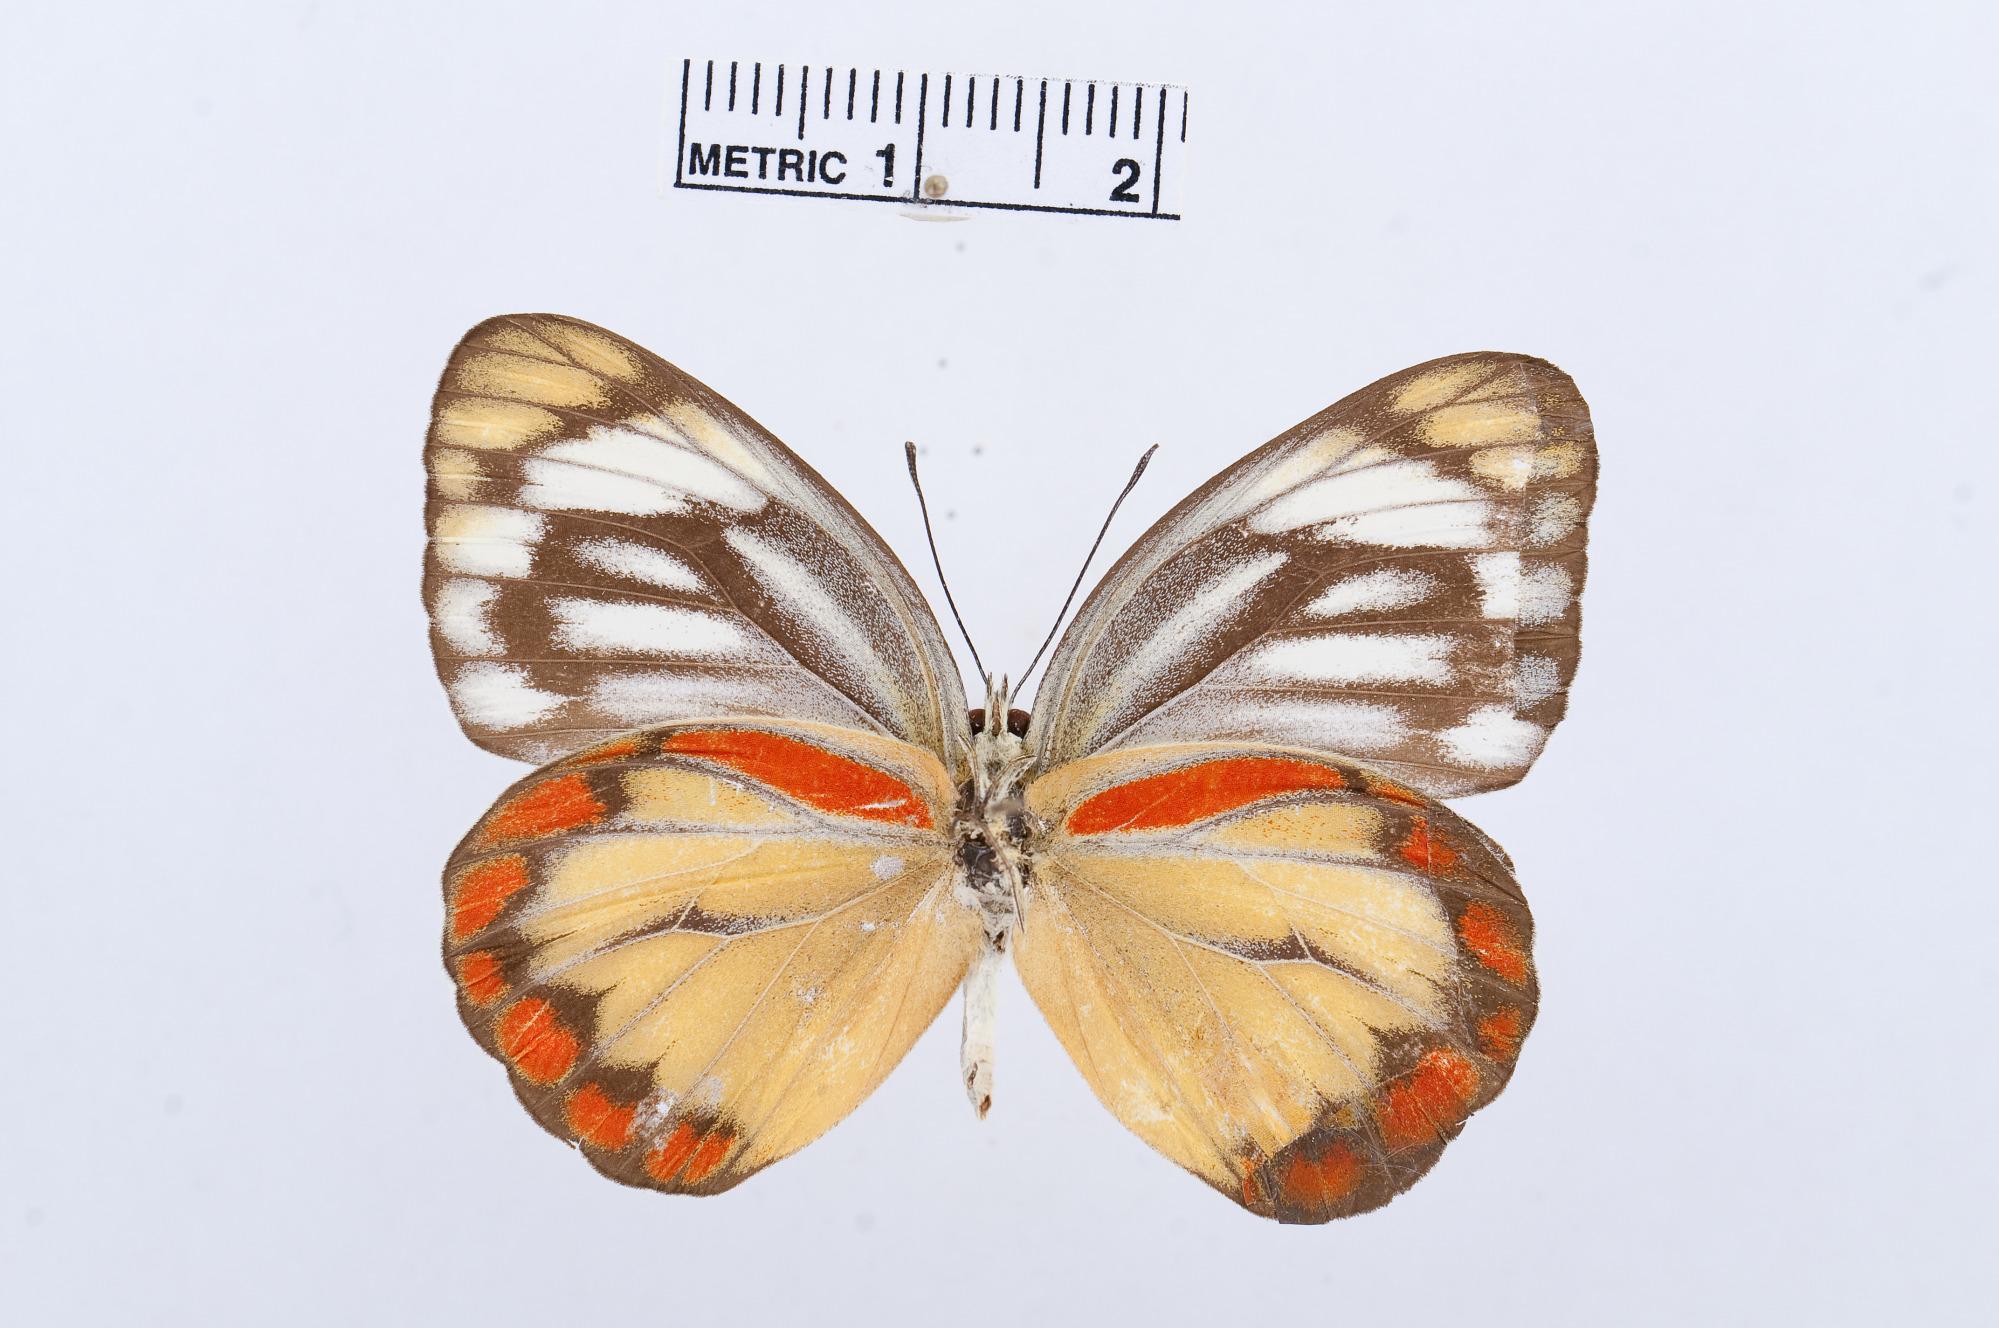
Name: Cepora julia
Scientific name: Cepora julia
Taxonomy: Animalia, Arthropoda, Hexapoda, Insecta, Lepidoptera, Pieridae, Pierinae